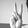
ASL letter: V